History of Australia (1851–1900)

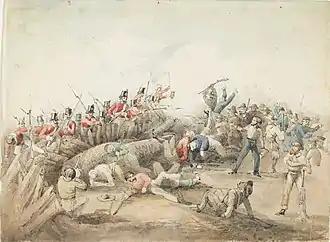
Eureka Stockade Riot. J. B. Henderson (1854) watercolour

Although gold had been found in Australia as early as 1823 by surveyor James McBrien, a gold rush began when Edward Hargraves widely publicised his discovery of gold near Bathurst, New South Wales, in February 1851. Further discoveries were made later that year in Victoria, where the richest gold fields were found. By British law all minerals belonged to the Crown, and the governors of New South Wales and Victoria quickly introduced laws aimed at avoiding the disorder associated with the California gold rush of 1848. Both colonies introduced a gold mining licence with a monthly fee, the revenue being used to offset the cost of providing infrastructure, administration and policing of the gold fields. As the size of allowable claims was small (6.1 metres square), and much of the gold was near the surface, the licensing system favoured small prospectors over large enterprises.